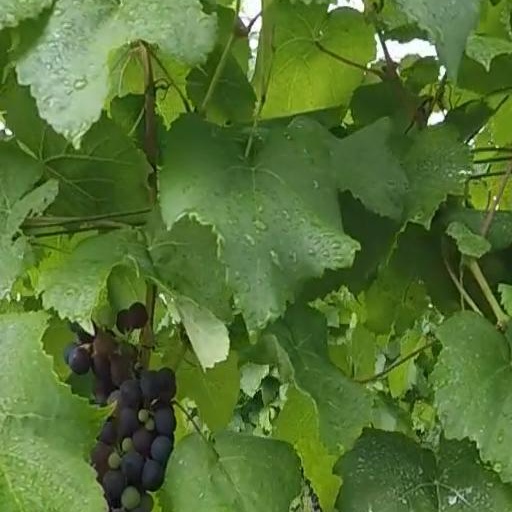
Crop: grape